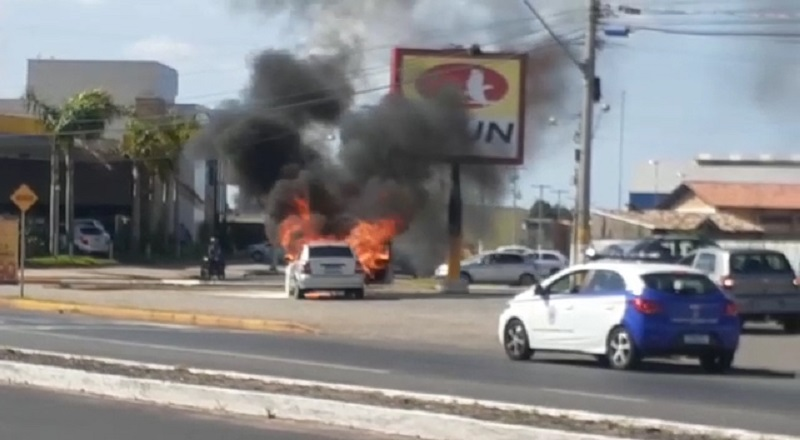
Fire: yes
Smoke: yes